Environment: real
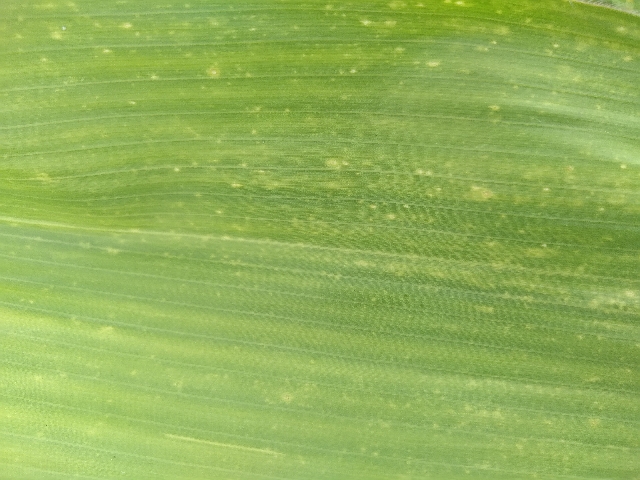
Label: lethal_necrosis